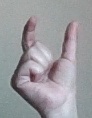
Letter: nun